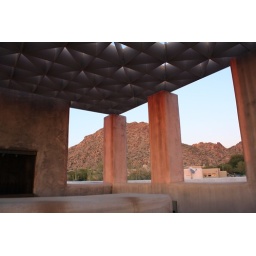
Sunset tower in house